Kirill Vyshinsky

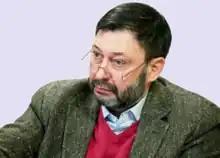
Vyshinsky in 2019

Kirill Valeryevich Vyshinsky (born 19 February 1967) is a journalist. He was the director of RIA Novosti's Ukraine branch (2014-2018). In 2018, Vyshinsky was arrested in Ukraine on charges of treason. In September 2019 he was exchanged to Russia where he continued his journalistic career.